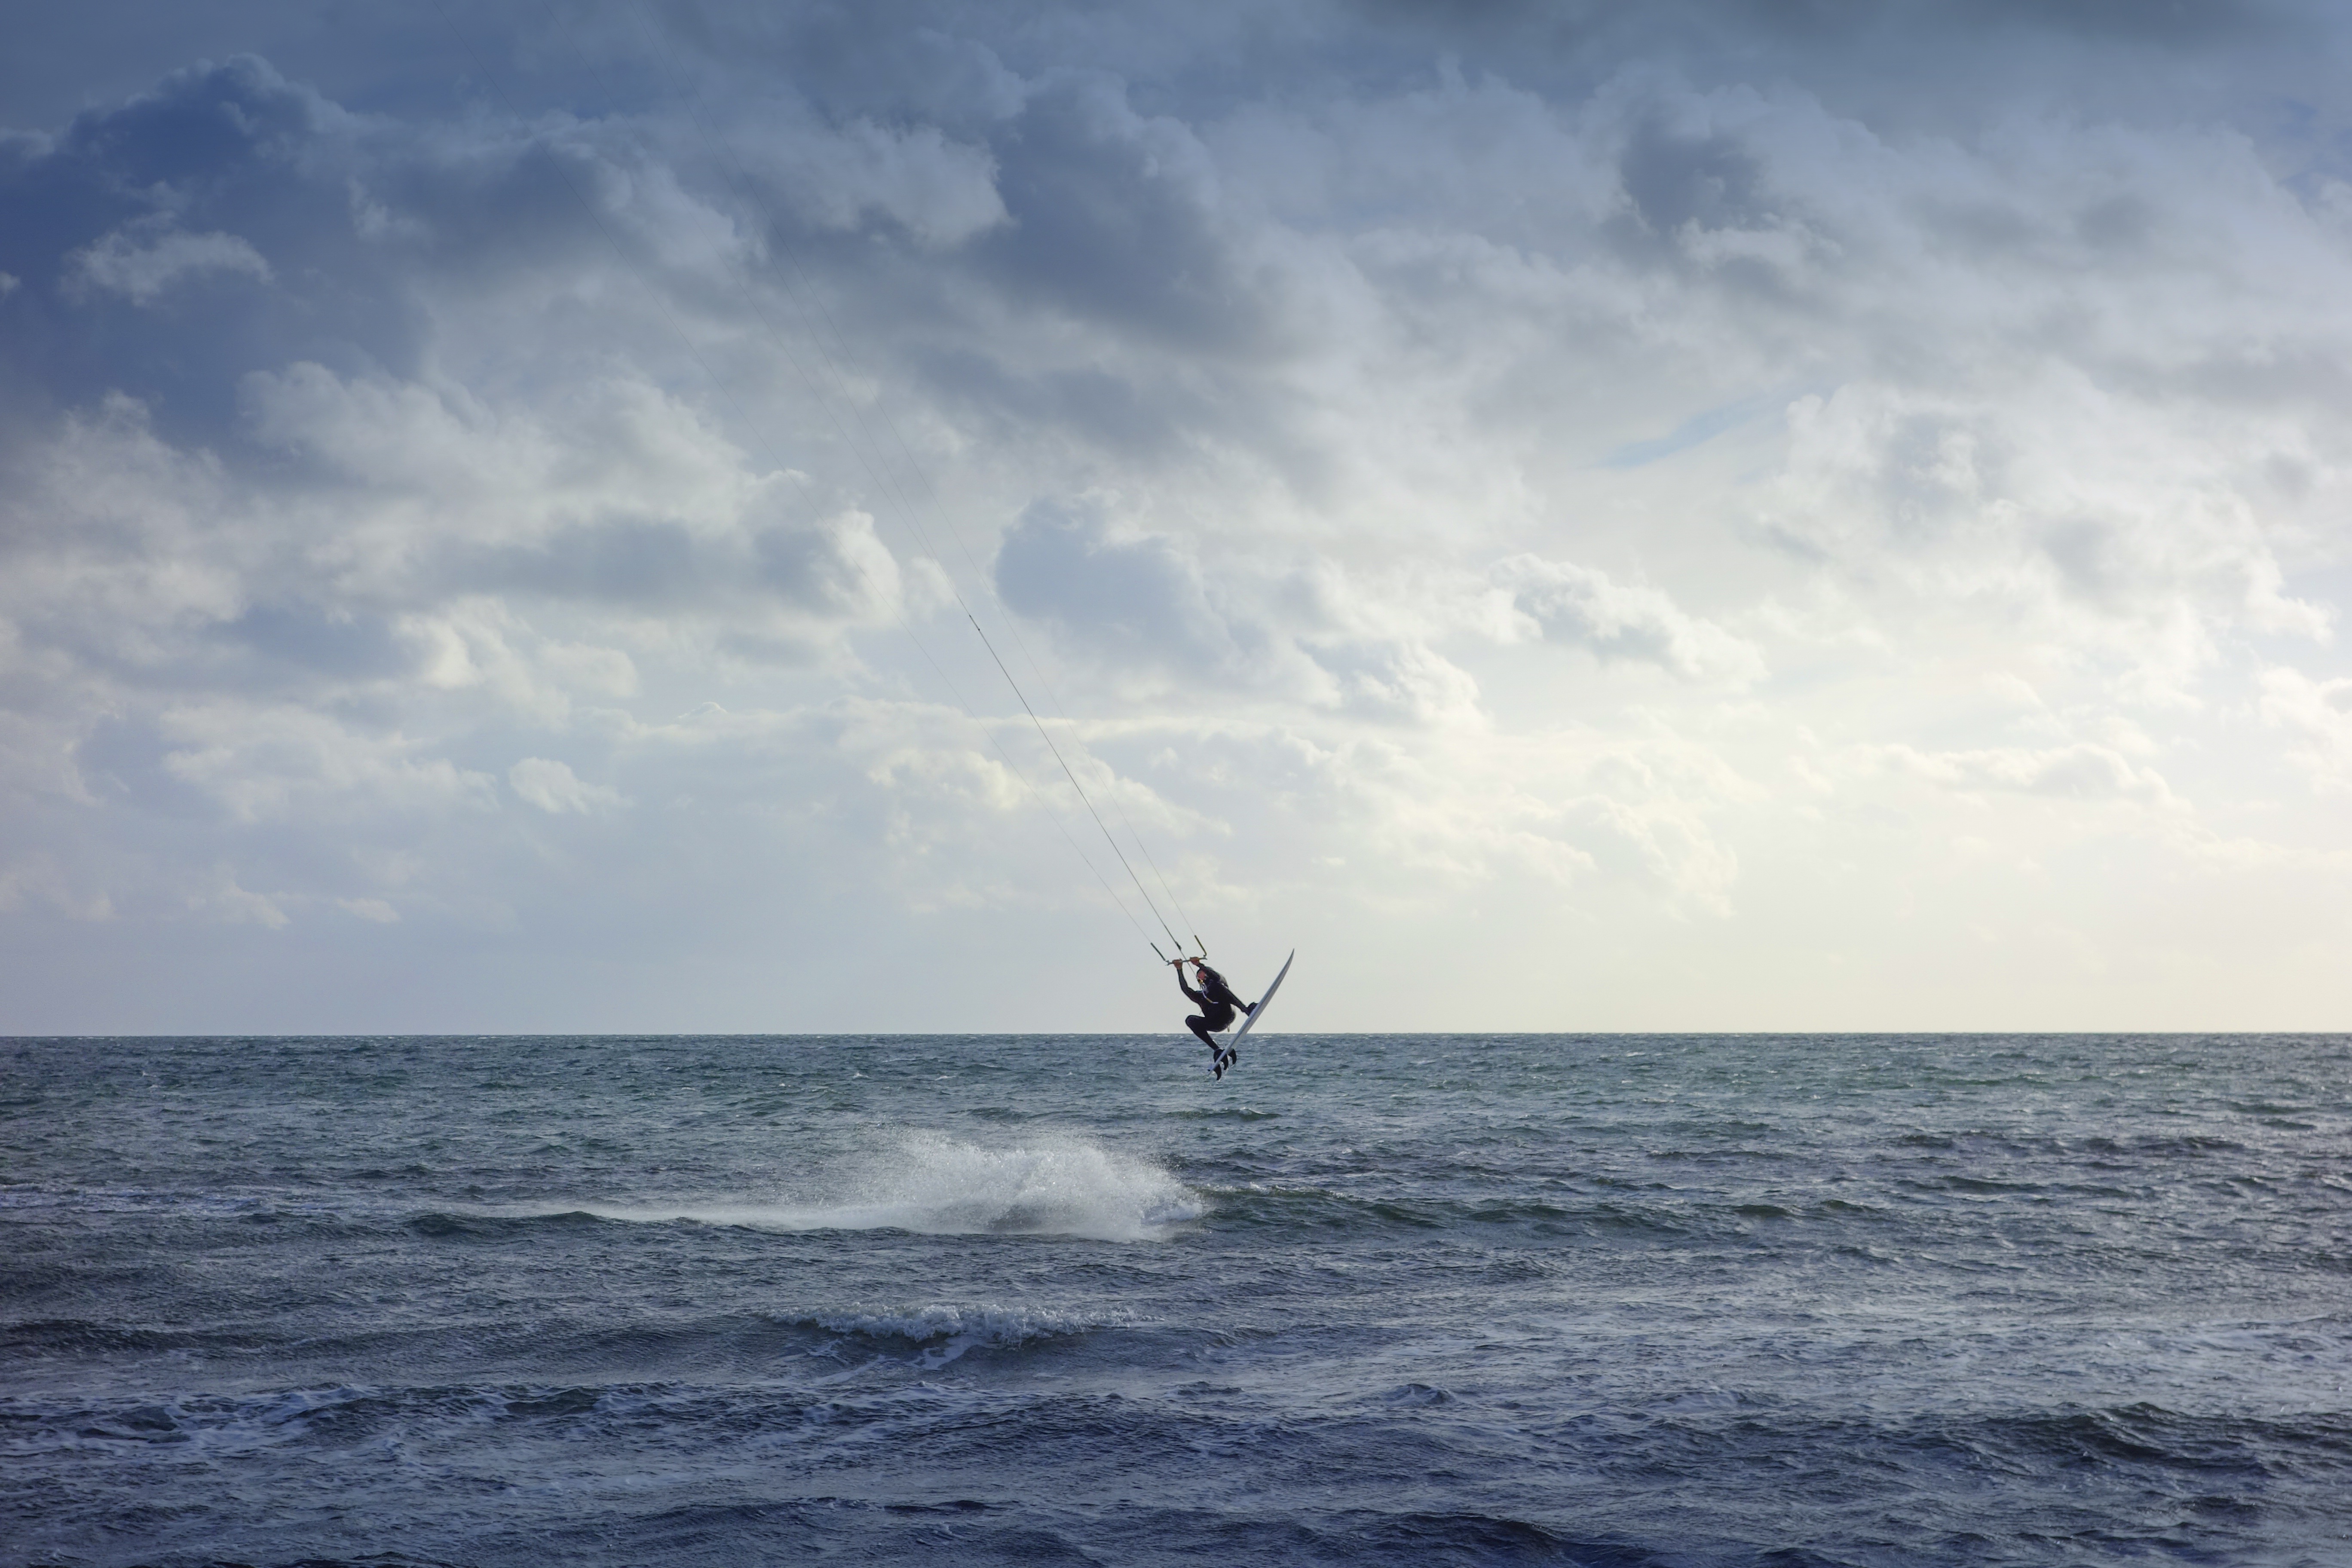
beach, sea, coast, water, ocean, horizon, cloud, shore, wave, wind, surfing, vehicle, sailing, surfboard, sports, boating, windsurfing, baltic sea, water sport, kiters, wind wave, boardsport, surfing equipment and supplies, surface water sports